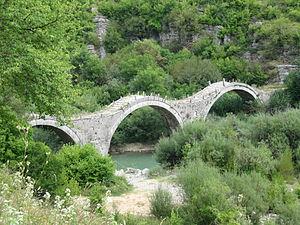
Cette liste de ponts de Grèce a pour vocation de présenter une liste de ponts remarquables de Grèce, tant par leurs caractéristiques dimensionnelles, que par leur intérêt architectural ou historique.
Le parc national de Vikos-Aoos est un des parcs nationaux de Grèce, situé dans la région montagneuse de l'Épire.